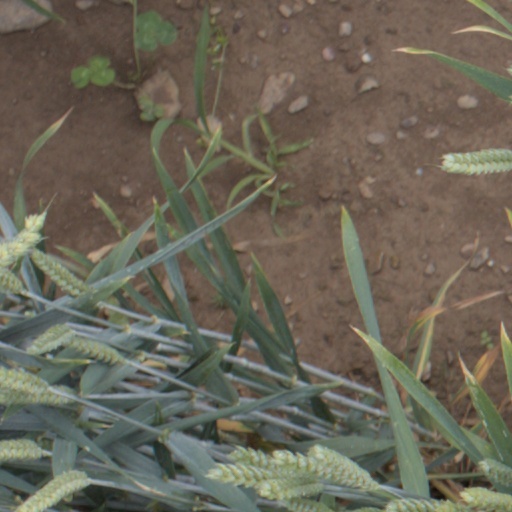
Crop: wheat